Dunstable Branch Lines

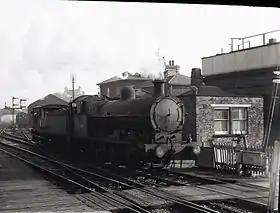
An LNWR 0-8-0 49403 leaves Leighton Buzzard railway station for the Dunstable branch

The Dunstable Branch Lines were railway branch lines that joined the English town of Dunstable to the main lines at Leighton Buzzard and Welwyn. The two lines were under separate ownership and joined just east of the Dunstable North station.